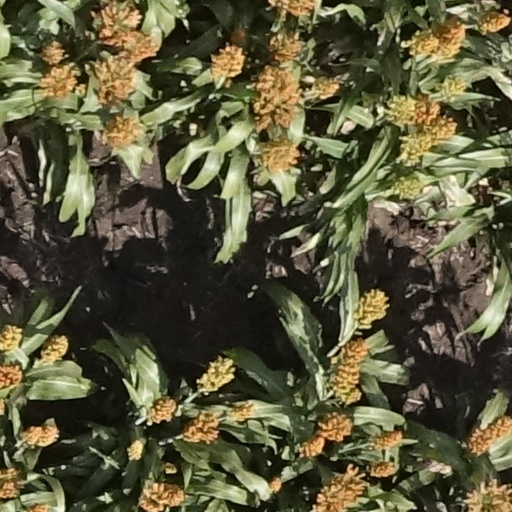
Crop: sorghum